Marshall Avenue Bridge (Marshall, Michigan)

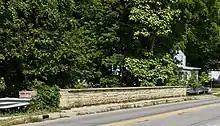
Marshall Avenue Bridge at street level

The Marshall Avenue Bridge is a stone masonry-arch bridge with three 25-foot spans. It has a 42-foot-wide deck, which holds a 35-foot-wide roadway and two sidewalks on either side. The entire length off the structure is 82 feet. The stonework of the bridge rises above the roadway to create solid railings along each side of the bridge, topped by concrete coping. The stonework also extends beyond each end of the bridge into the abutments and flared wing walls. Below the roadway, the spans are defined by broad archivolts outlined by narrow voussoirs. The surface of the arch barrels are lined with concrete.